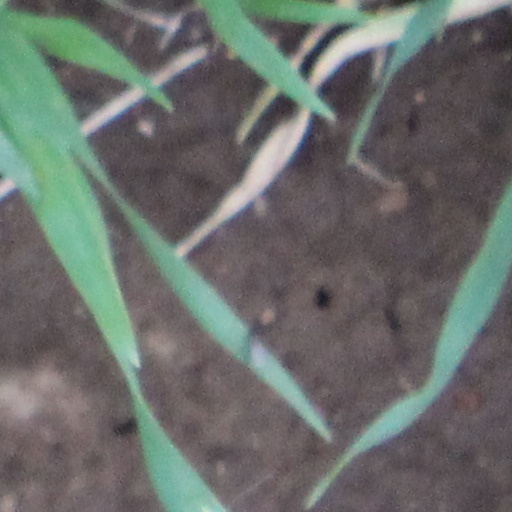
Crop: wheat